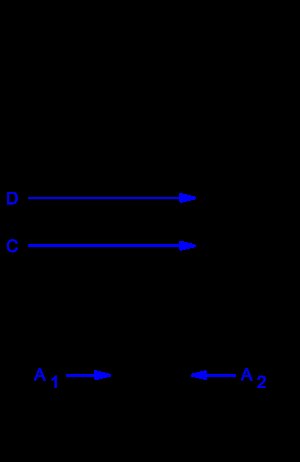
Lipase
Figuren viser hvor fosfolipaserne spalter fosfolipider
Lipase er betegnelsen for vandopløselige enzymer, der nedbryder lipid. De fleste lipaser katalyserer reaktioner på grænseflader, og nedbryder således ikke lipider i opløsning.